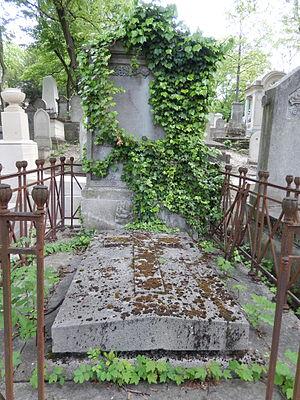
Tombe de Charles Sallandrouze (cimetière du Père Lachaise, division 28)
Charles-Jean Sallandrouze de Lamornaix, né le 27 mars 1808 à Paris, mort le 13 juin 1867 à Paris, est un industriel et un homme politique français.
Jean-Charles-Alexandre Sallandrouze de Lamornaix, né le 16 avril 1840 à Paris et mort le 18 septembre 1899 à Cherbourg, est un amiral français, chef d'état-major général de la Marine.